Skute Church

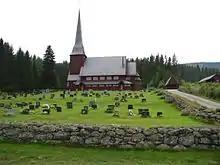
View of the church

Skute Church is a parish church of the Church of Norway in Søndre Land Municipality in Innlandet county, Norway. It is located in the village of Ringelia. It is the church for the Skute parish which is part of the Hadeland og Land prosti (deanery) in the Diocese of Hamar. The brown, wooden church was built in a long church design in 1915 using plans drawn up by the architect Ole Stein. The church seats about 360 people.